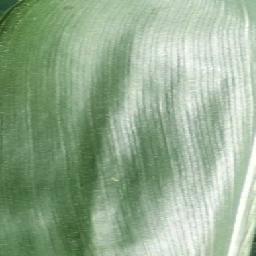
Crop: corn
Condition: (maize)_healthy